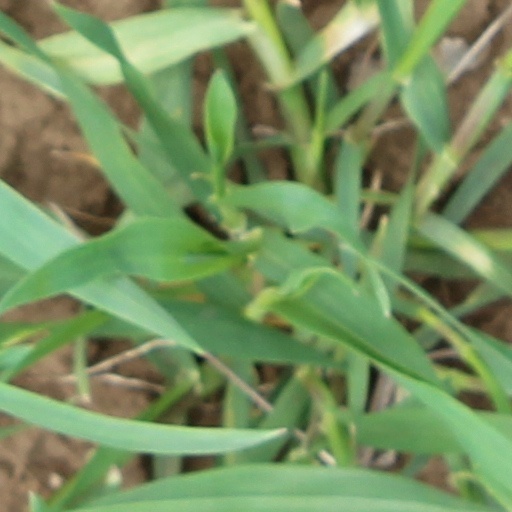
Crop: wheat